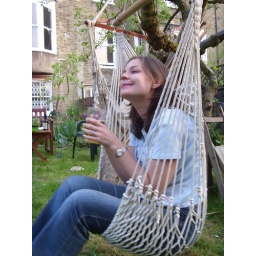
Chair hammocks in the apple tree